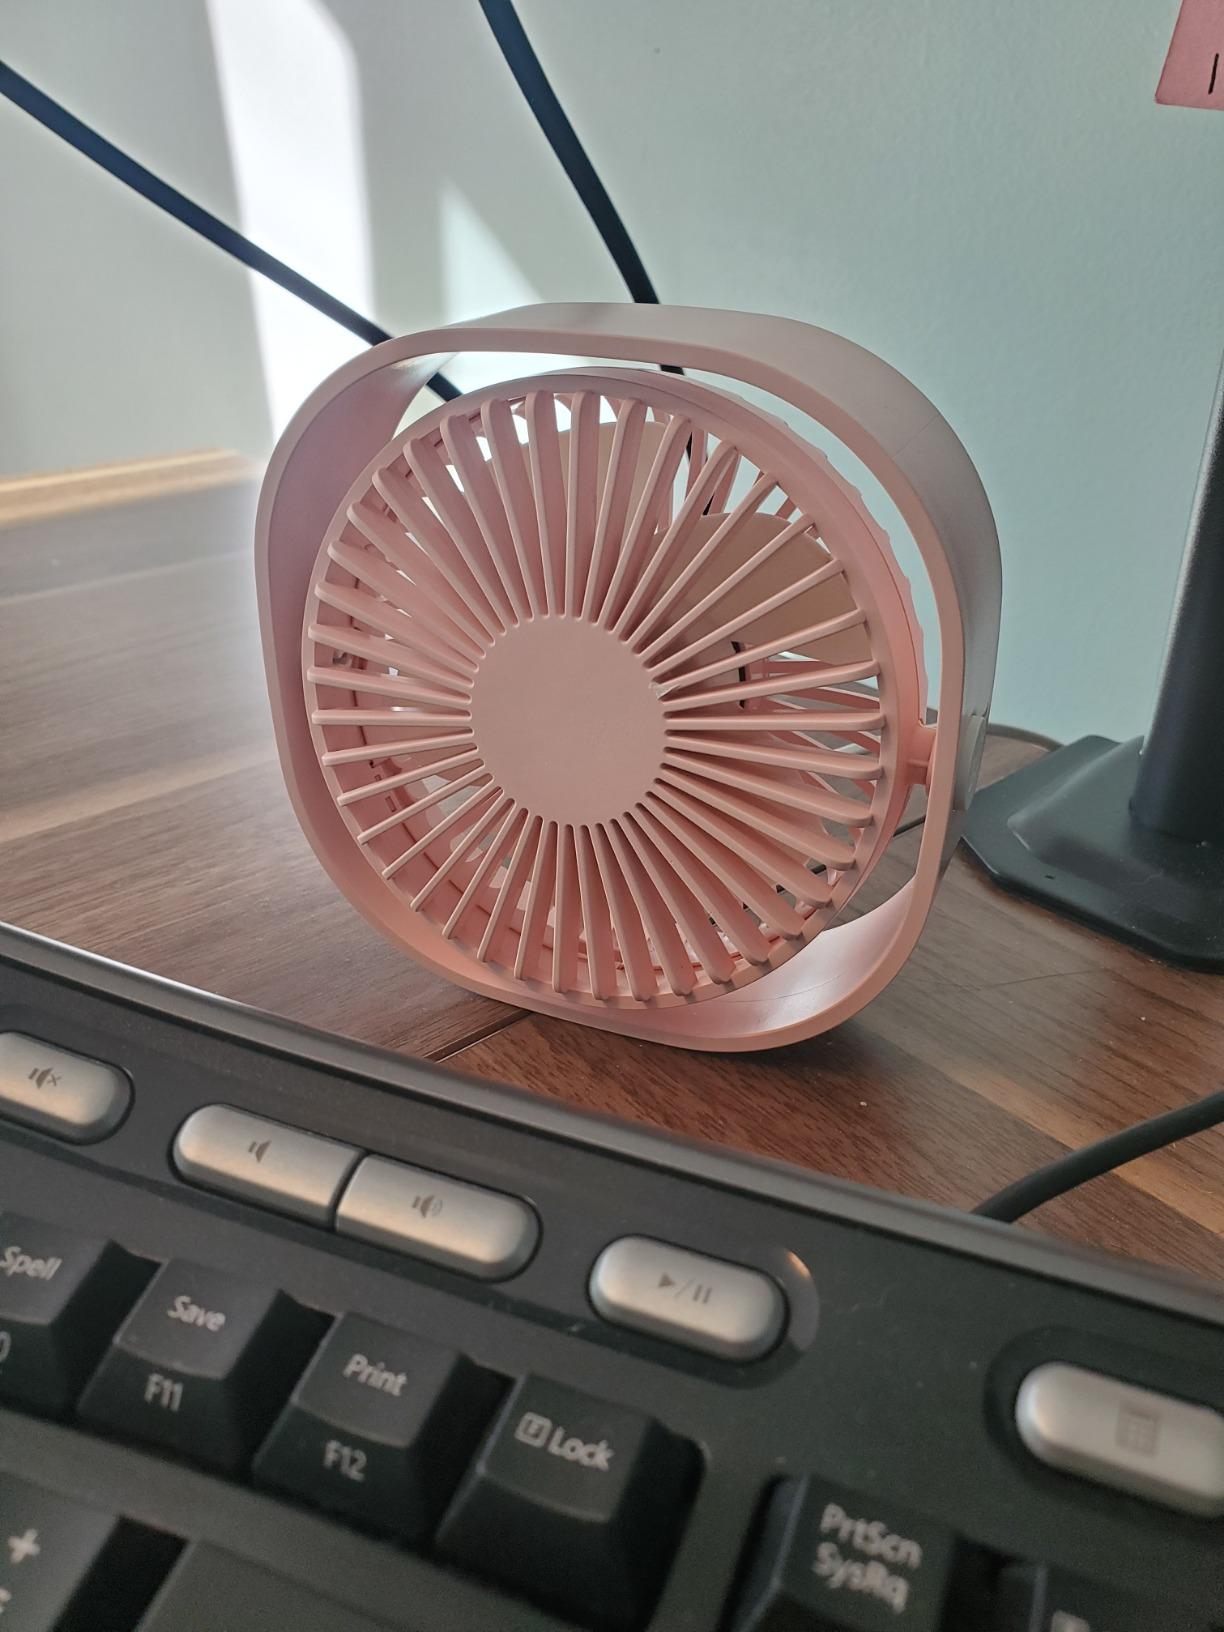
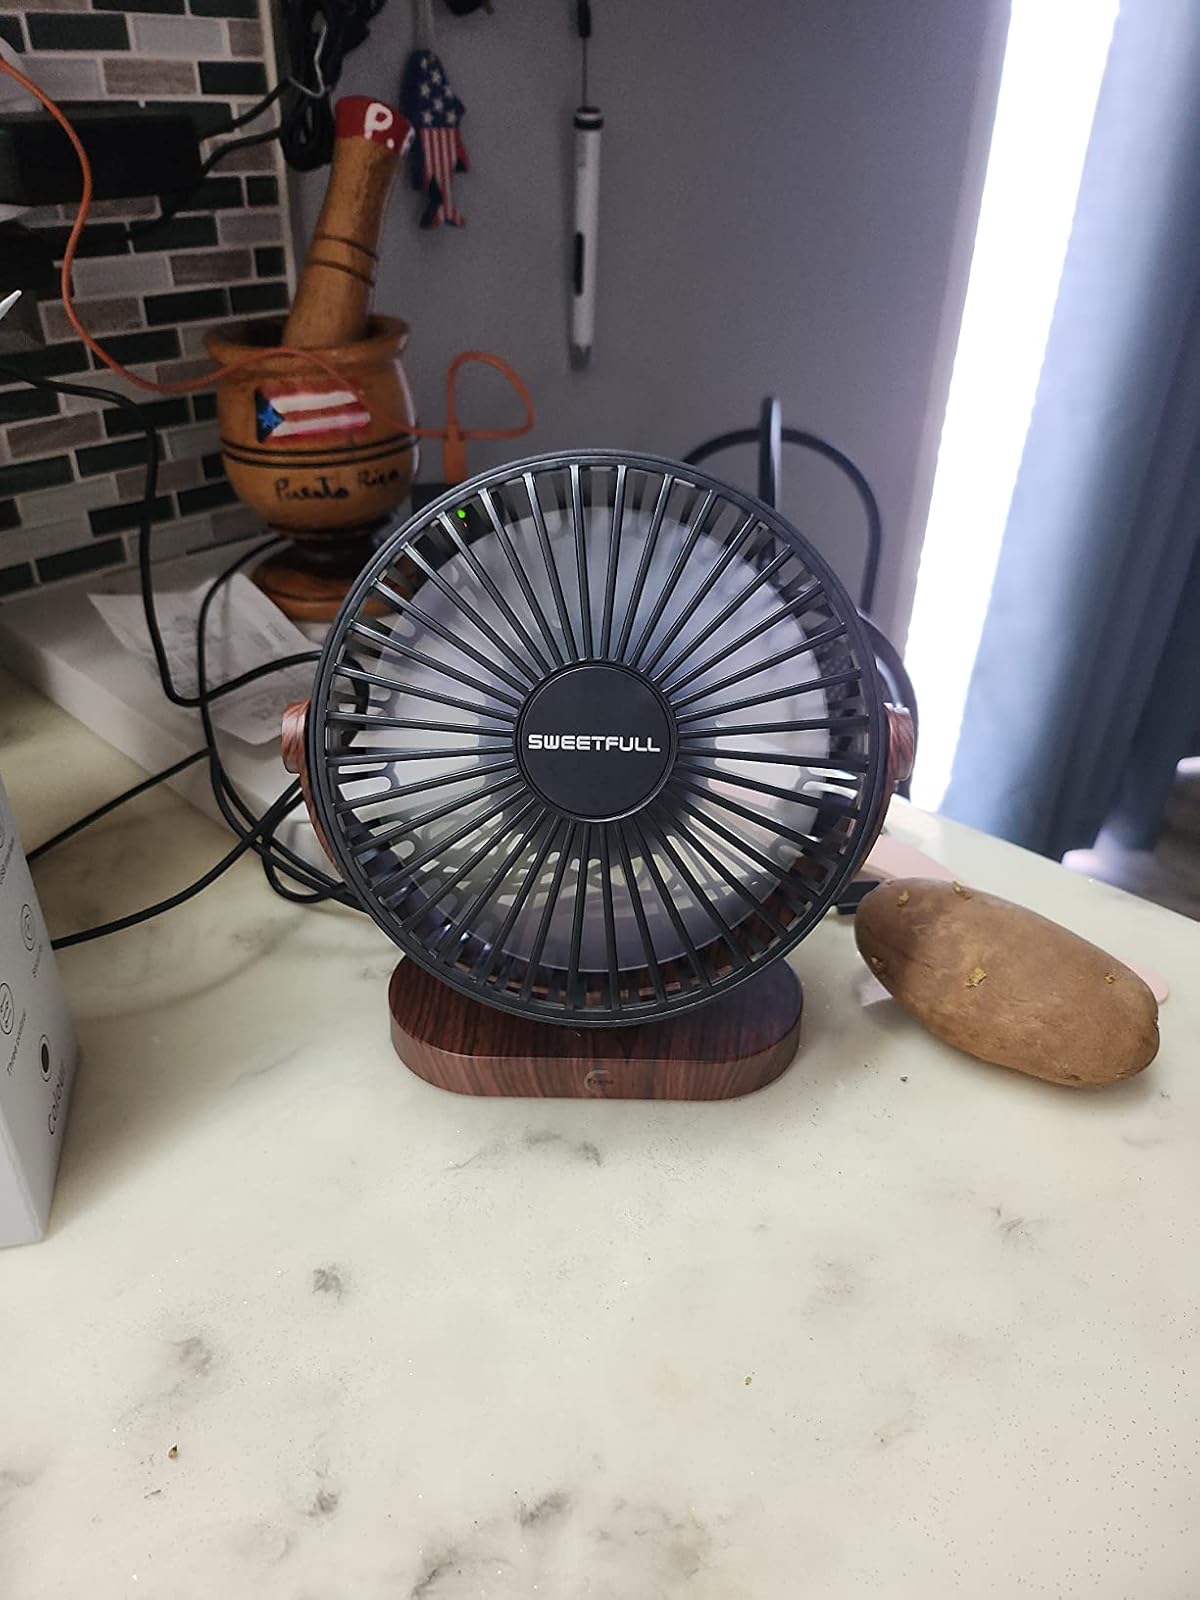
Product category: fan
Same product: no